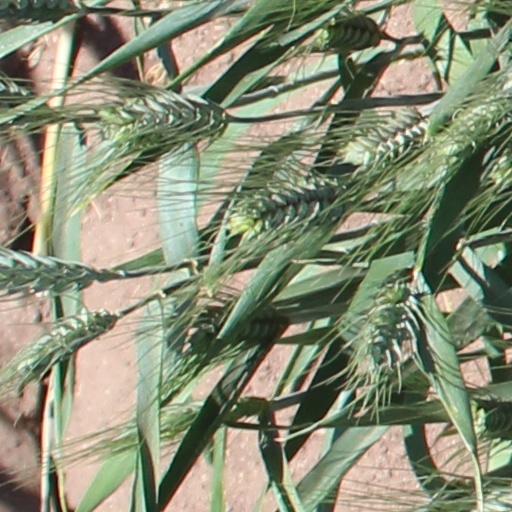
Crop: wheat